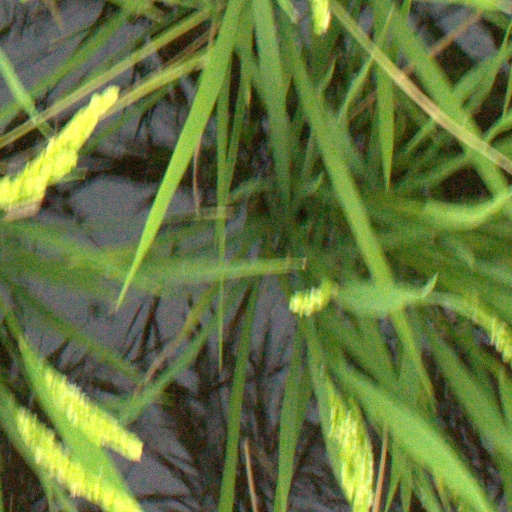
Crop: rice